Package boiler

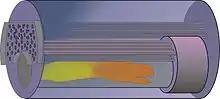
Internal layout of a three-pass fire-tube boiler

Package boilers are commonly called water or fire tube Boilers. Water tube boilers use convection heating, which draws the heat from the fire source, and passes against the generating tubes of the boiler, causing water inside those tubes to boil off into steam. The fire tube boiler arrangement utilizes conduction heating which transfers heat from physical contact. Water tube boilers are not commonly used due to their method of conduction heating because pipes in direct contact with fire and cold water could damage the pipes. The package boiler is usually a two or three-pass fire-tube boiler with an internal furnace tube. This is similar to the much earlier Scotch boiler.